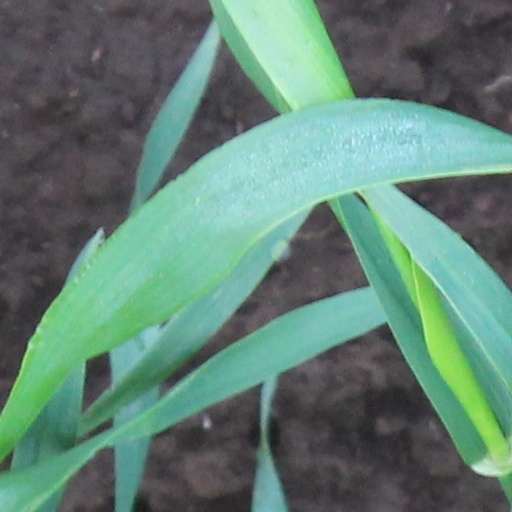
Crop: wheat